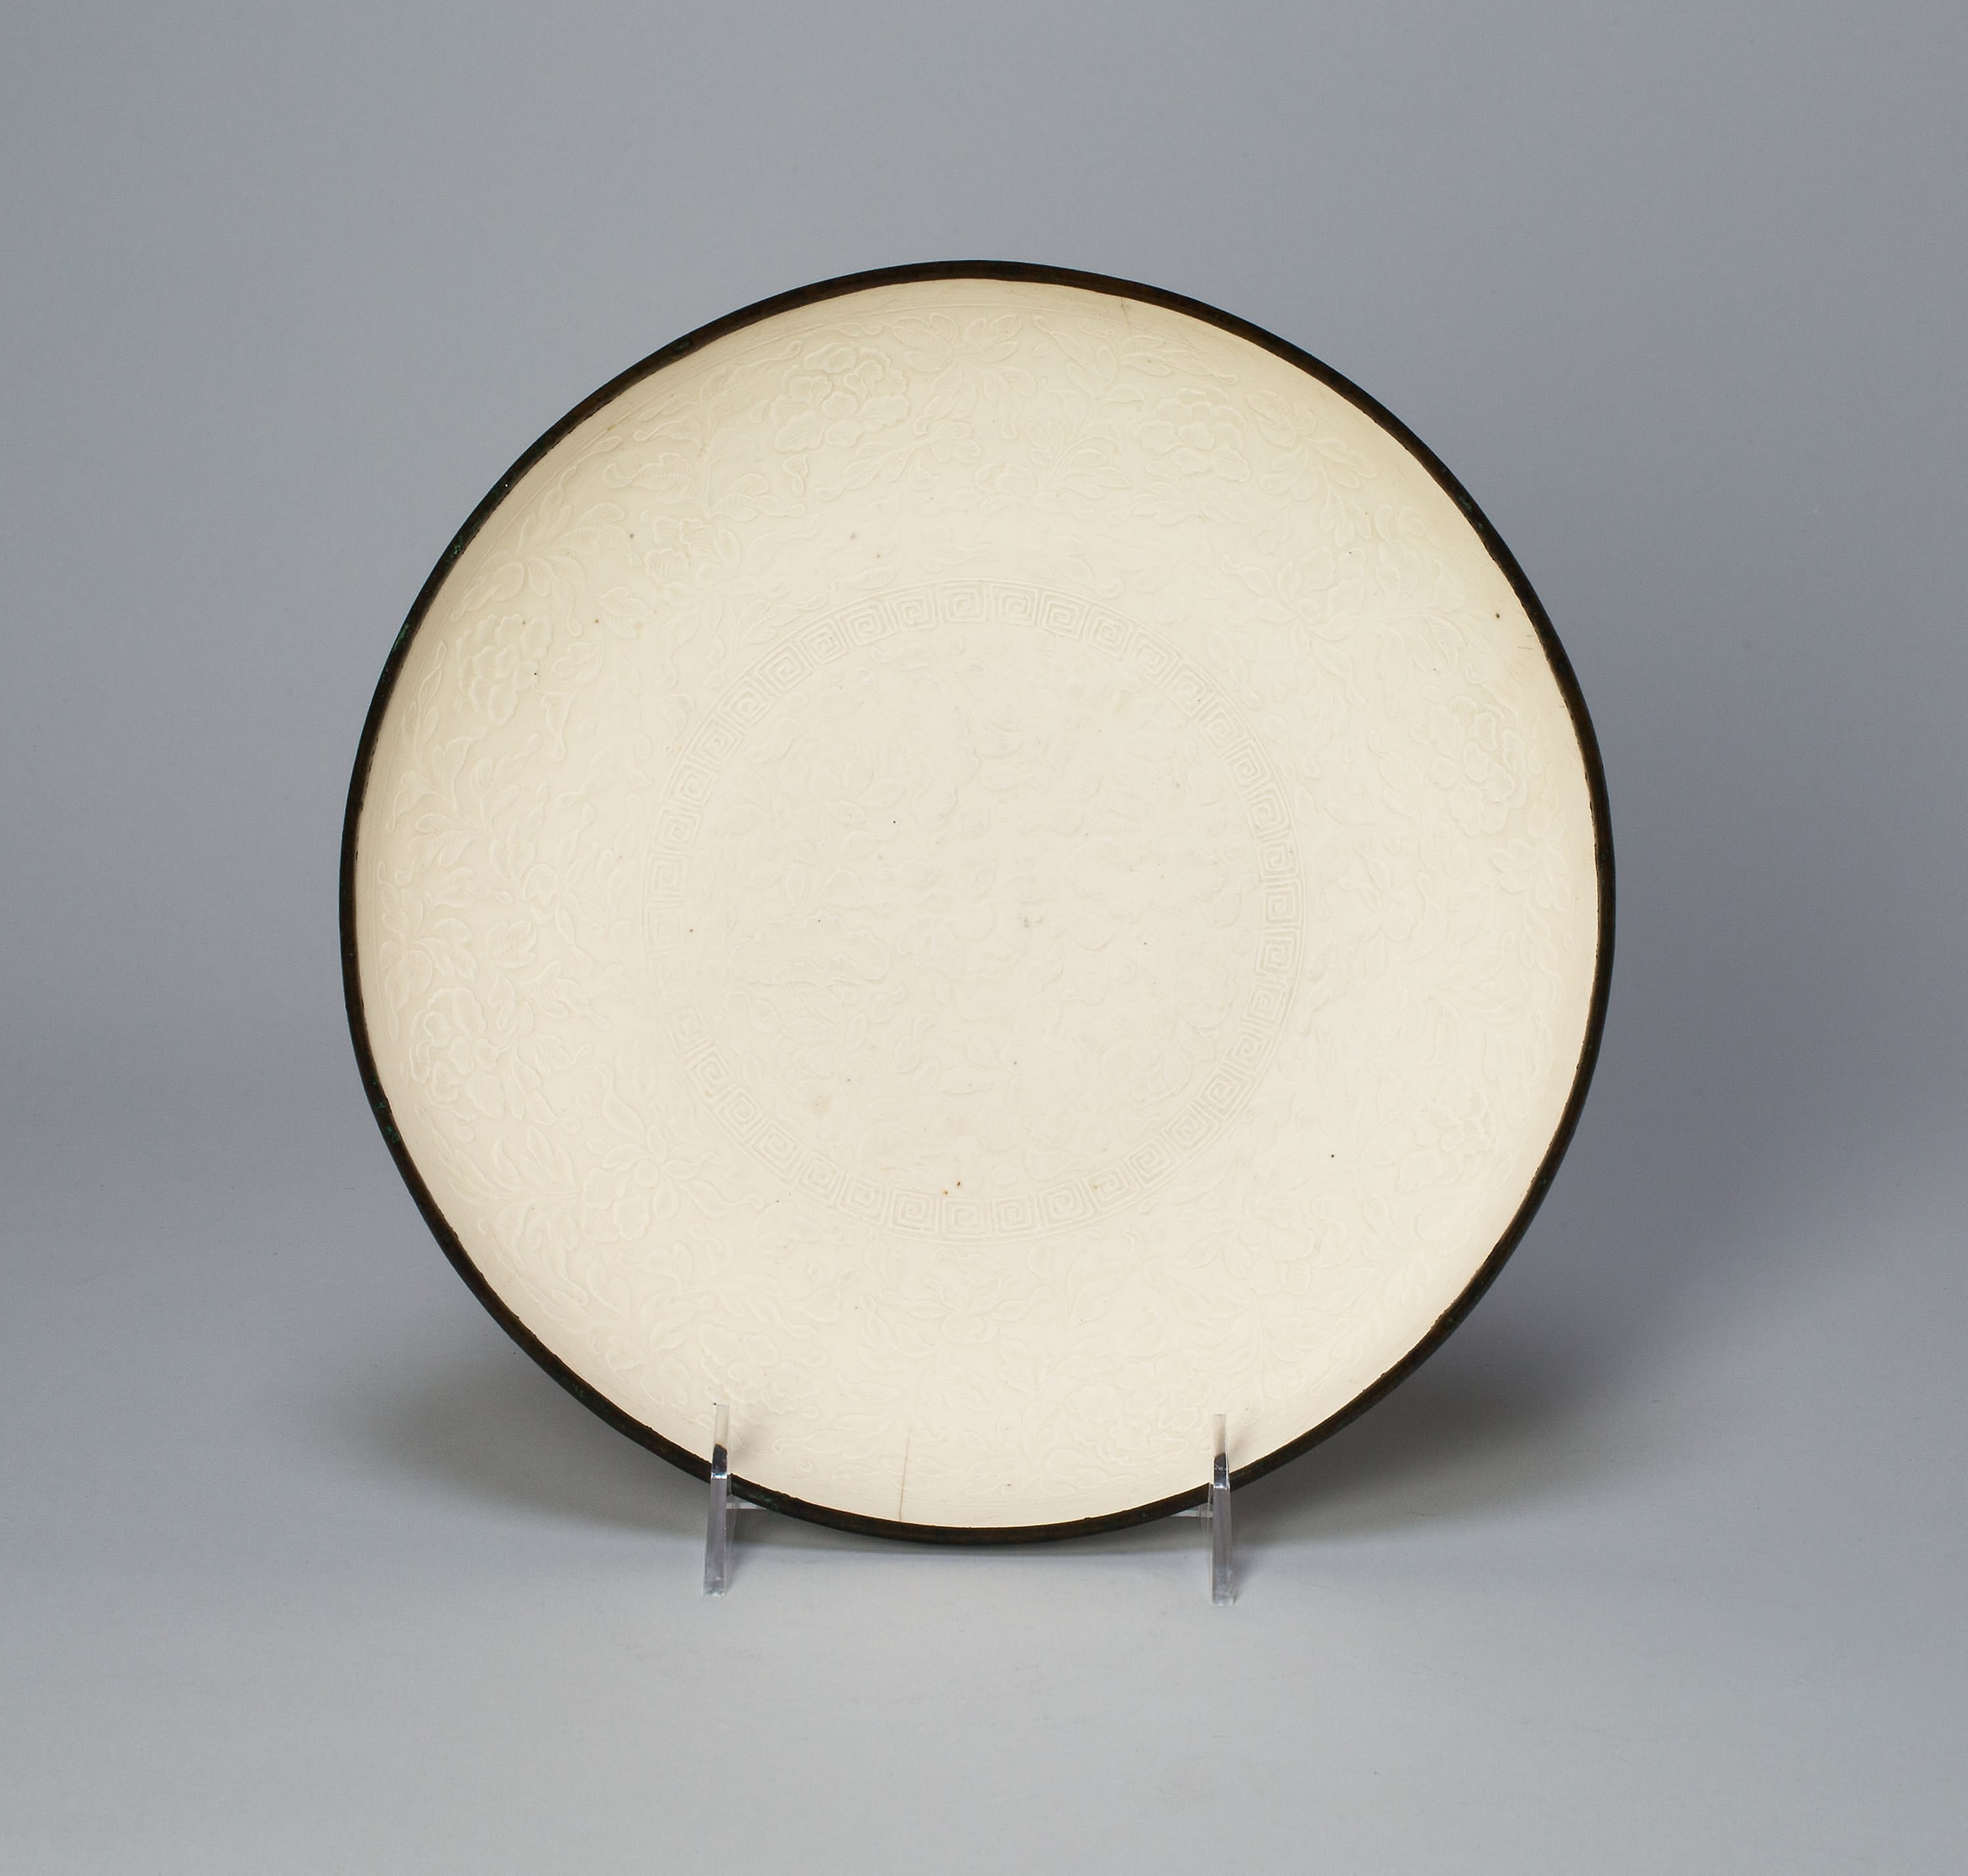
daf, Dayereh, hand drum, Bodhr n, Rebana, plate, circle, Pandero jarocho, dishware, drumhead, tamborim, drum, Membranophone, tambourine, Tamburello